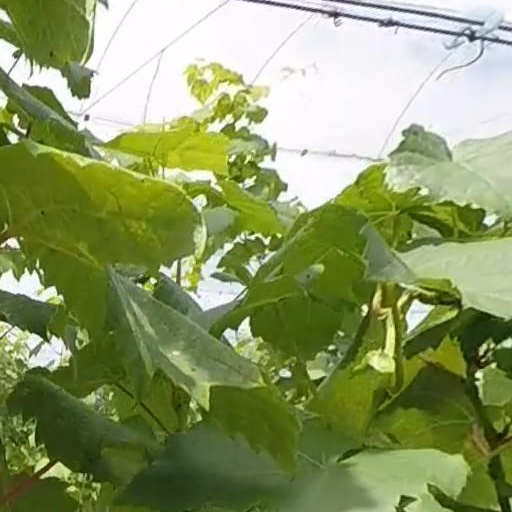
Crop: grape